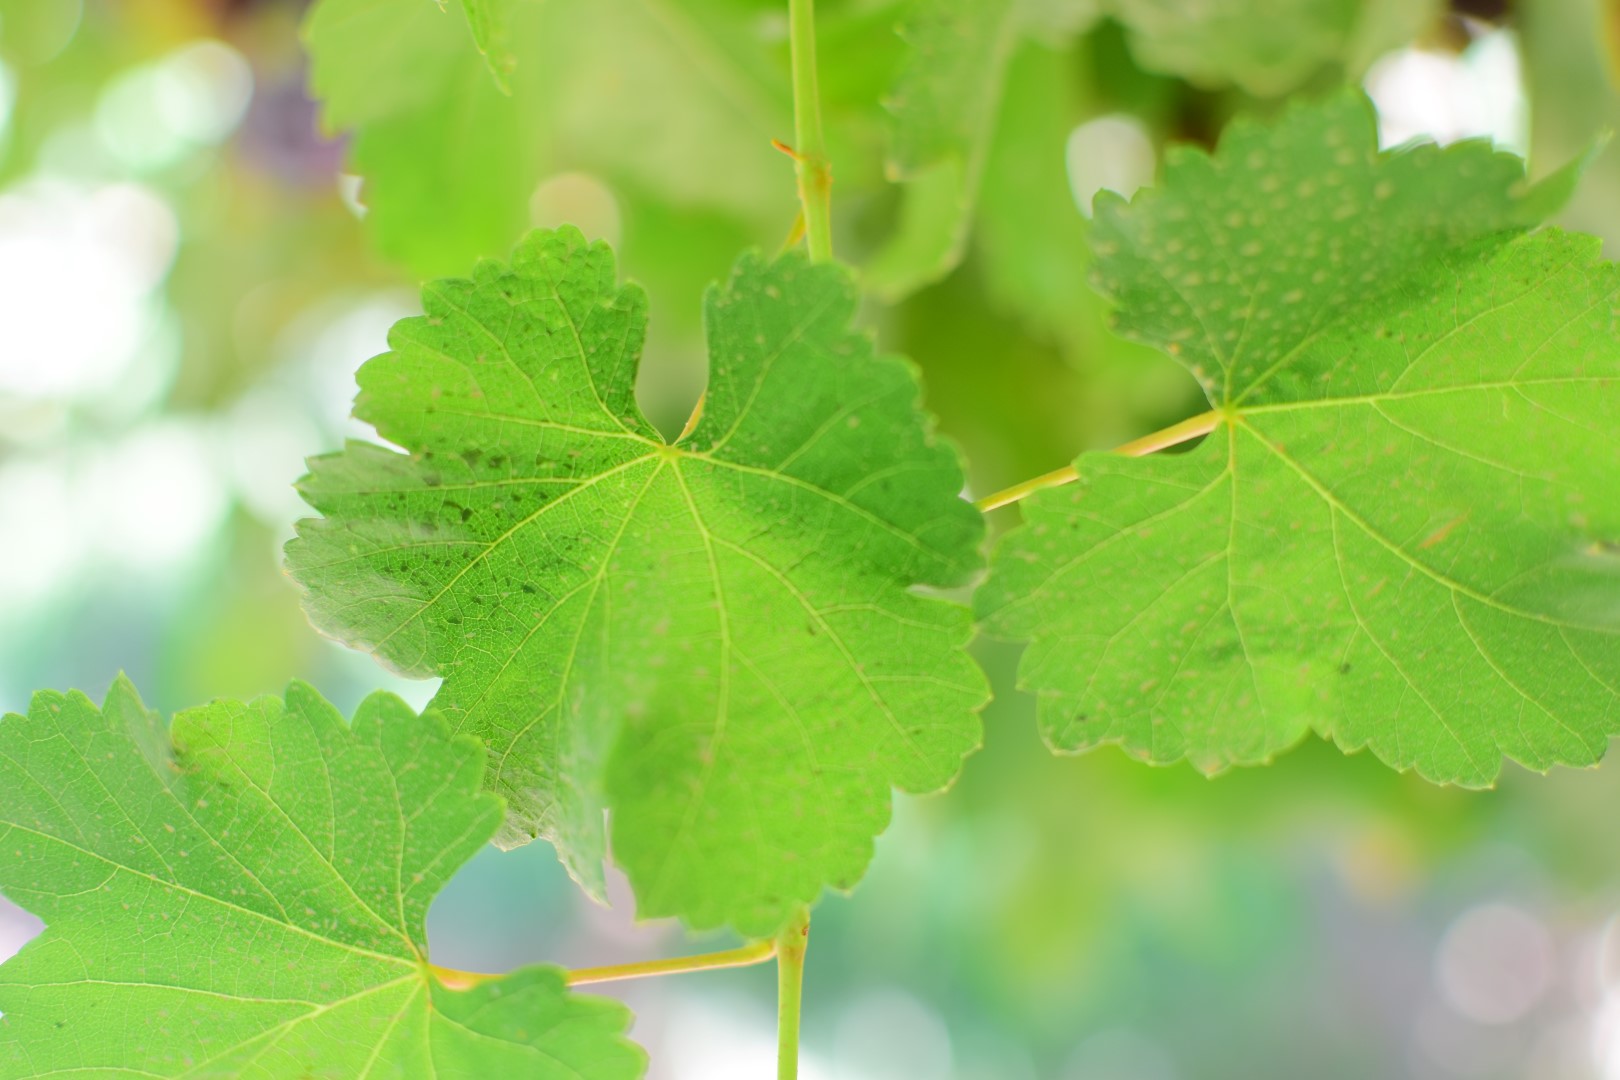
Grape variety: Frinsi